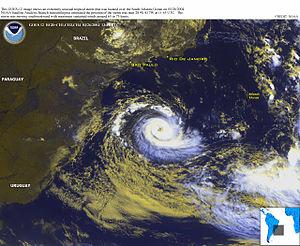
Le cyclone Catarina est le premier ouragan officiellement observé dans l'Atlantique sud, bien que des rapports historiques mentionnent d'autres tempêtes tropicales. Il a touché les côtes du Brésil le 28 mars 2004. Catarina toucha terre près de Torres, à la frontière entre l'État du Rio Grande do Sul et celui de Santa Catarina, causant des dommages estimés à 350 millions de $US et tuant trois personnes.